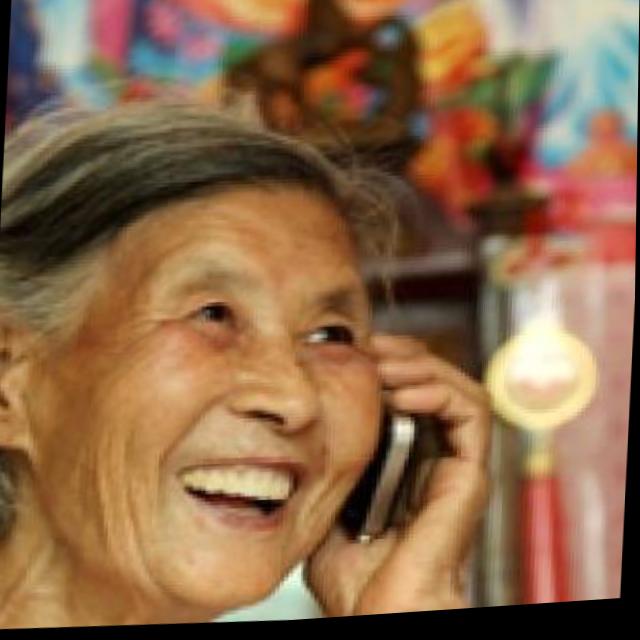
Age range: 65+